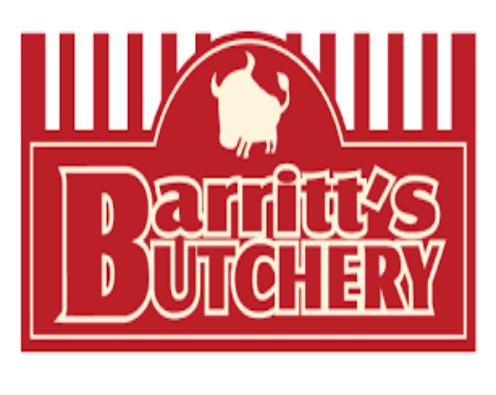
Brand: Bundaberg
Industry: Food